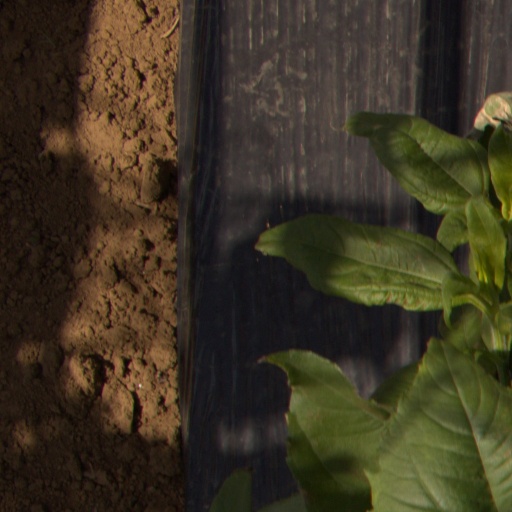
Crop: Jerusalem artichoke